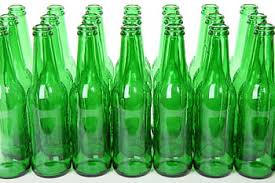
Waste category: glass